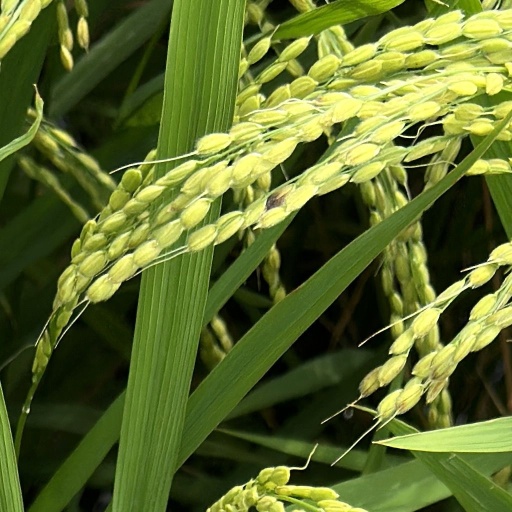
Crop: rice